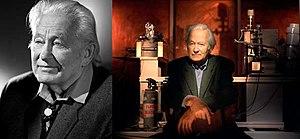
Georges Charpak photographié par Studio Harcourt Paris